Anaheim Ducks

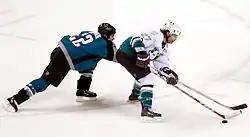
Scott Niedermayer battles for the puck with San Jose Sharks' Scott Hannan in a game during the 2005–06 season; signed in the 2005 off-season, he was later named as team captain

On August 1, 2005, former Norris Trophy-winning defenseman Randy Carlyle was hired as the seventh head coach in team history. Burke was familiar with Carlyle's coaching ability, as the latter had coached the Manitoba Moose from 1996 to 2001 (International Hockey League) and 2004–05 (American Hockey League); the Moose had been the Canucks' farm club since 2001. On August 4, 2005, free-agent defenseman Scott Niedermayer signed with the Mighty Ducks to play with his brother Rob; Scott Niedermayer was almost immediately named team captain. On August 22, Selanne returned to Anaheim after undergoing knee surgery. He led the team in scoring during the season with 40 goals and 50 assists for 90 points. He would also record his 1,000th NHL point on January 30, 2006. The 2005–06 season also saw the emergence of rookies Ryan Getzlaf, and Corey Perry. On November 15, 2005, Anaheim traded Sergei Fedorov and a fifth-round draft pick to the Columbus Blue Jackets in exchange for defenseman Francois Beauchemin and forward Tyler Wright.